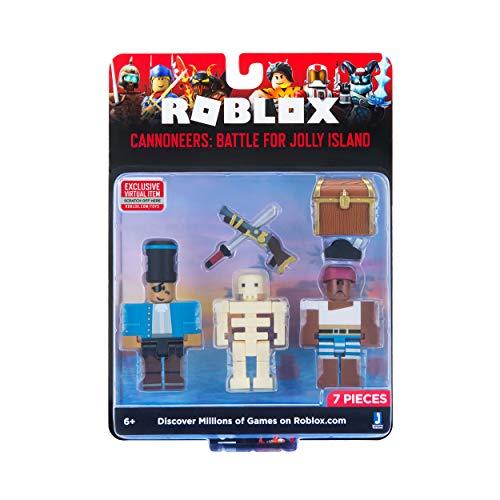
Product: Roblox Cannoneers: Battle for Jolly Island Game Pack
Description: Take your favorite Roblox adventures off the screen and into the real world with this unique game pack, featuring two iconic characters and accessories.
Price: $11.84
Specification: ProductDimensions:1x2x3inches|ItemWeight:5ounces|ShippingWeight:5ounces(Viewshippingratesandpolicies)|ASIN:B07PNJZ2VZ|Itemmodelnumber:ROB0266|Manufacturerrecommendedage:6yearsandup